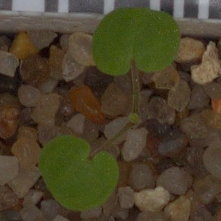
Label: smallflowered_cranesbill